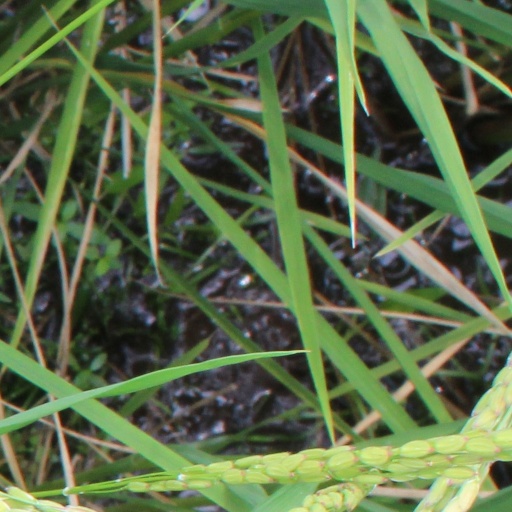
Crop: rice